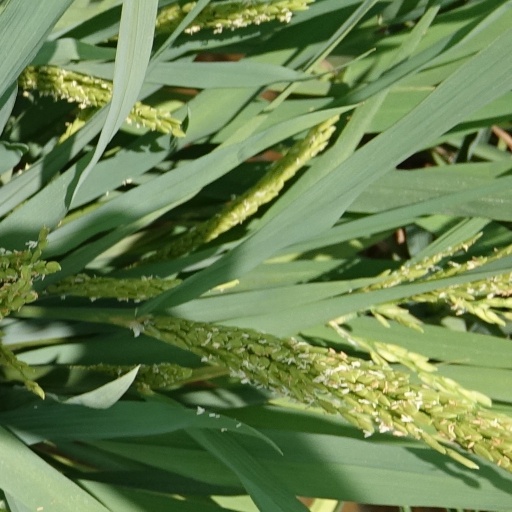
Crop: rice